Ma'alot-Tarshiha

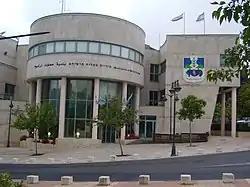
Ma'alot-Tarshiha city hall

In 1963, Tarshiha was merged with Ma'alot, a development town for Jewish immigrants from Romania, Iran and Morocco, established in 1957.